Ricardo Casanova y Estrada

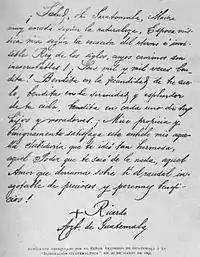
Letter sent by archbishop Casanova to the Guatemalan faithful upon his return to his country on 19 March 1897.

Casanova y Estrada was well educated, receiving private lessons with well-known Guatemalan writer and politician José Milla y Vidaurre during the 1860s; Ramón Rosa - a Honduran liberal politician and ideologist — was his classmate in those lectures with Milla and described Casanova y Estrada as one of the most distinguished young men of both Guatemala and its neighboring republics, as well as the most educated priest in Central America. Casanova y Estrada later studied in the Pontifica Universidad de San Carlos Borromeo where he studied again with Milla y Vidaurre and also with former Colombian president Mariano Espina, who was exiled in Guatemala. Among his classmates there were Marco Aurelio Soto, Ramón Rosa, and .